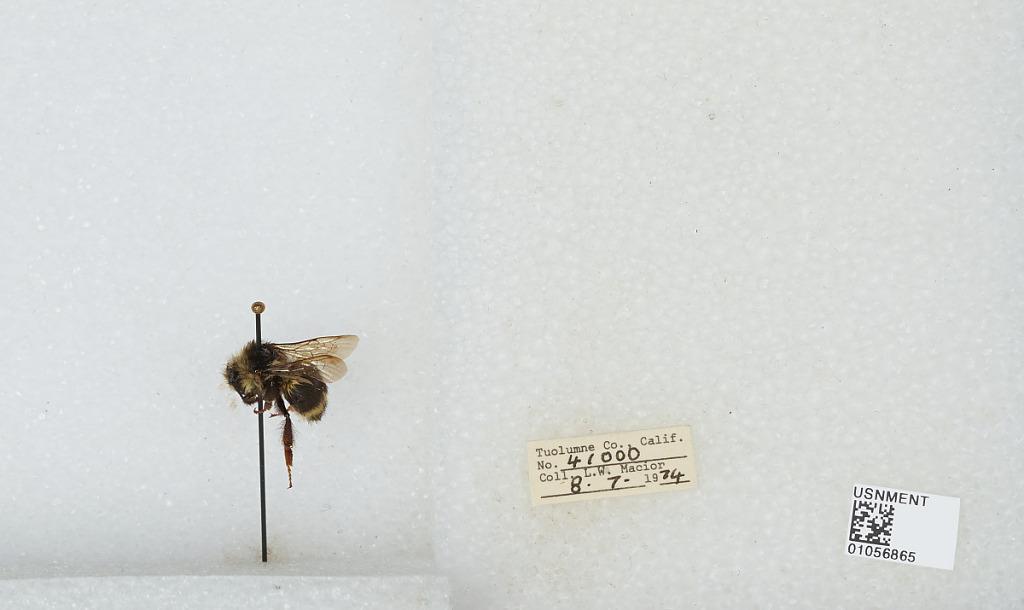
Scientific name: Bombus bifarius nearcticus
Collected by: L. Macior
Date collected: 1974-8-7
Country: United States
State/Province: California
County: Tuolumne
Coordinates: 38.02, -119.93